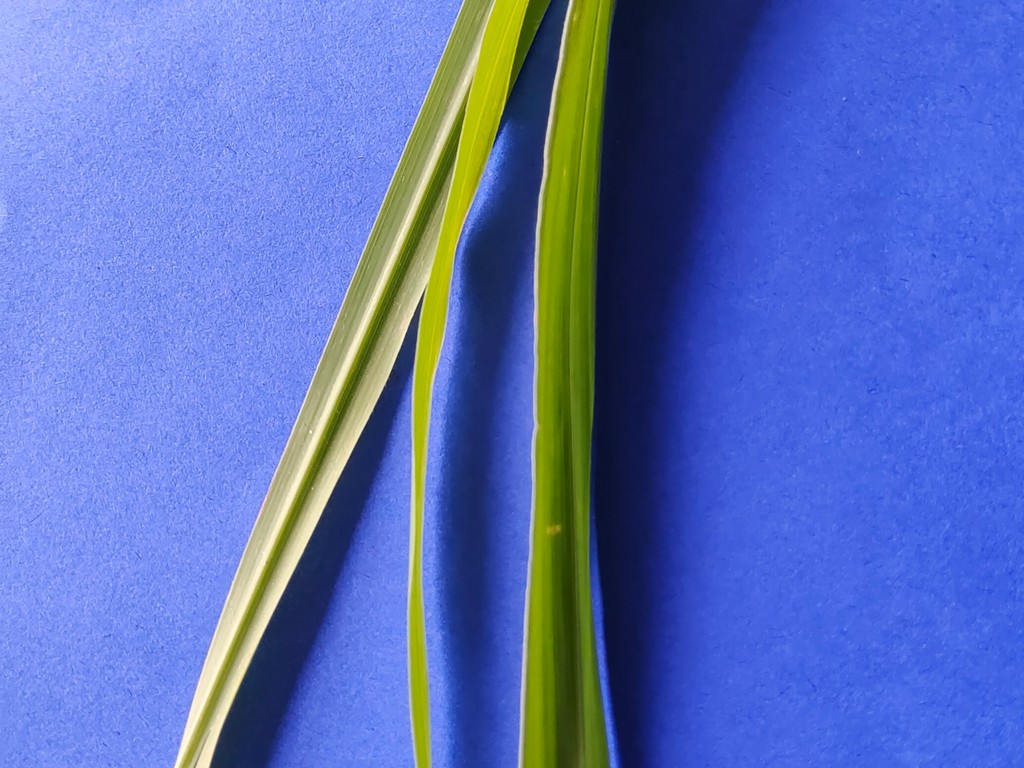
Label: Healthy